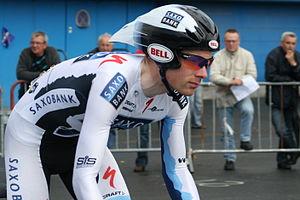
Michael Mørkøv, durant les Quatre jours de Dunkerque 2009, à Douai